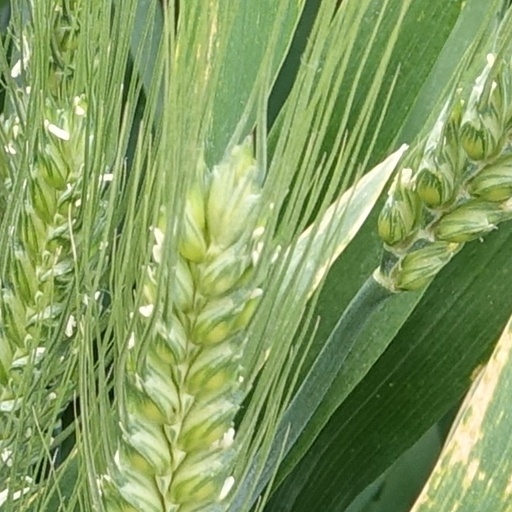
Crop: wheat